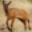
Label: deer